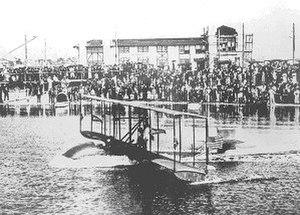
Antony Habersack Jannus est un aviateur américain pionnier du transport aérien. Avant la Première Guerre mondiale, il est célèbre pour ses exploits et, en 1912, il pilote l'appareil qui largue le premier parachutiste se lançant depuis un avion. Le 1ᵉʳ janvier 1914, en Floride, Jannus assure le premier vol commercial de l'aviation civile dans un engin plus lourd que l'air, sur le trajet Tampa-St. Petersburg. Il meurt à 27 ans en Russie lorsque son avion s'écrase dans la mer Noire au large de Sébastopol.